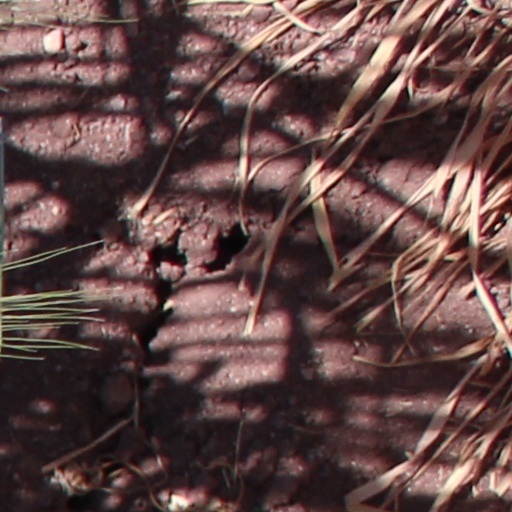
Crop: wheat